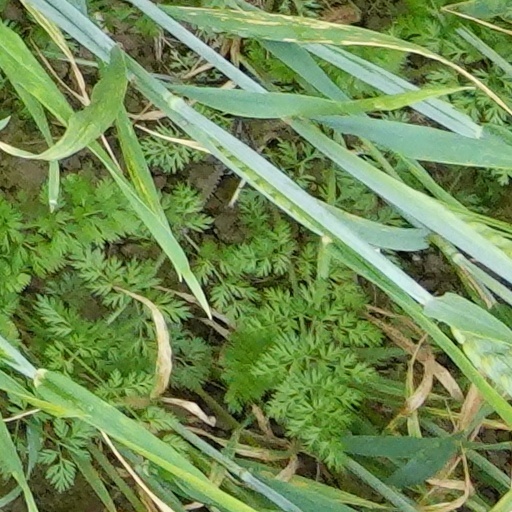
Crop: wheat